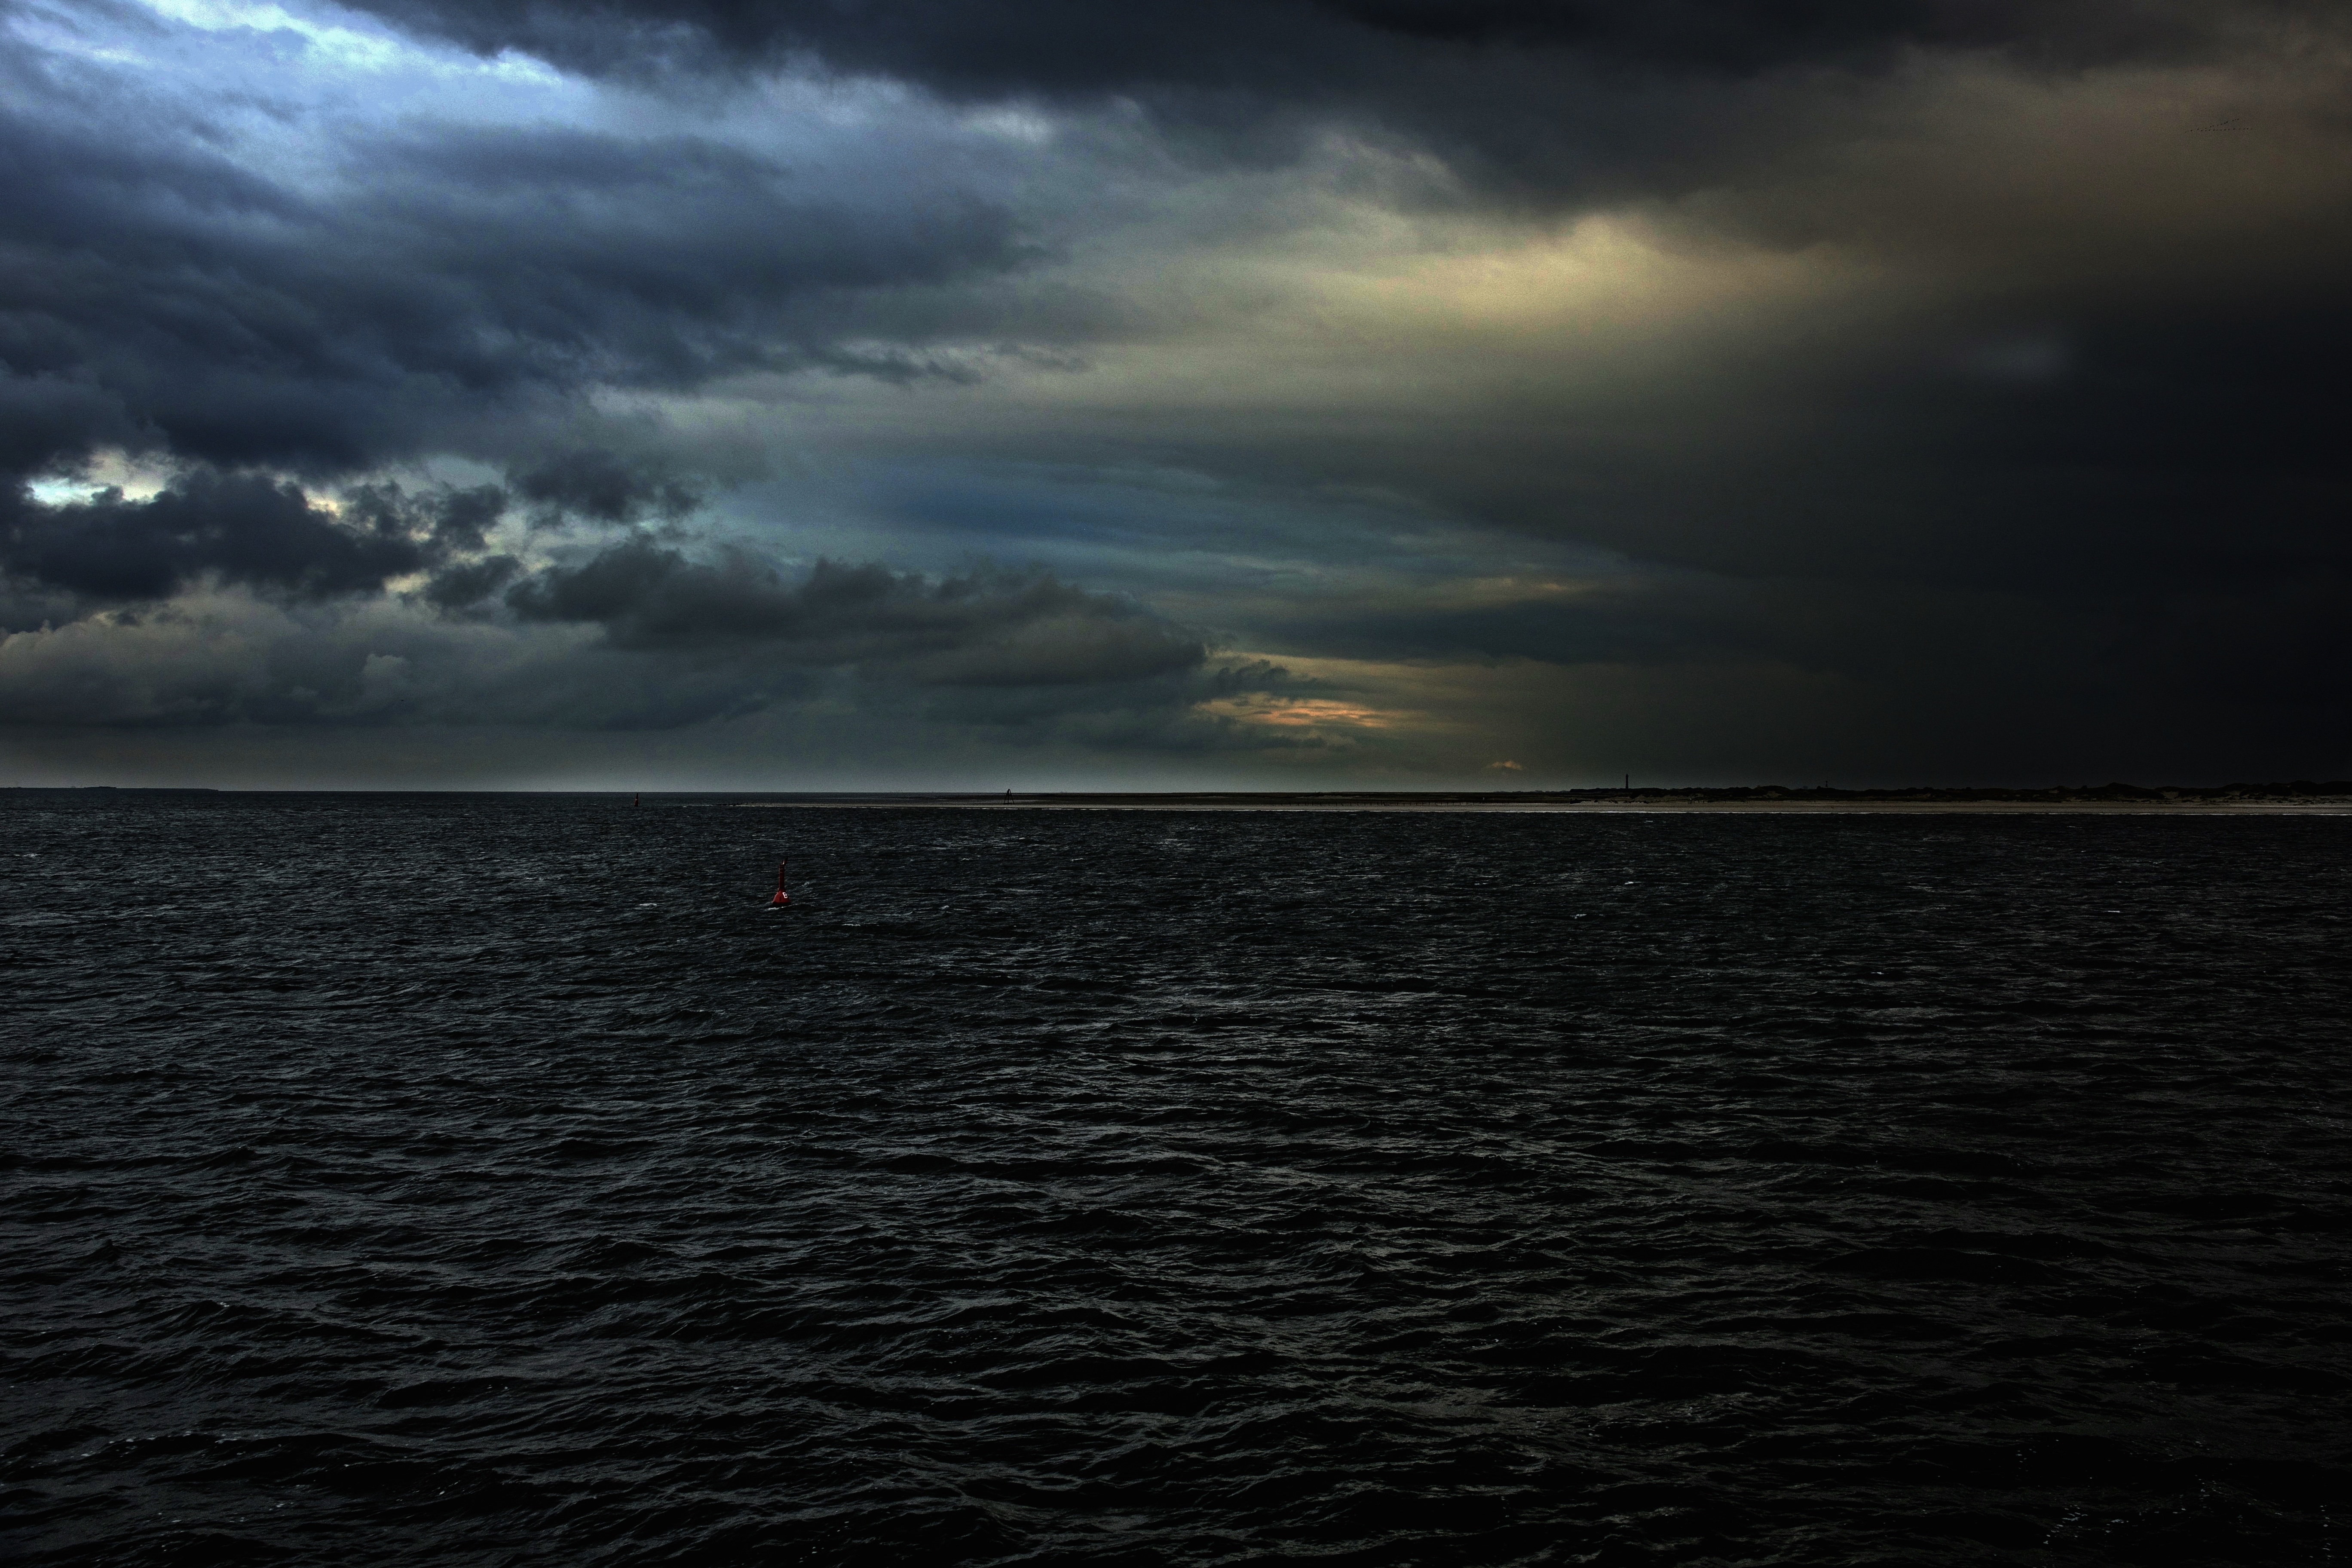
sea, coast, ocean, horizon, cloud, sky, sunrise, sunset, sunlight, wave, dawn, atmosphere, dusk, evening, weather, bay, darkness, meteorological phenomenon, wind wave